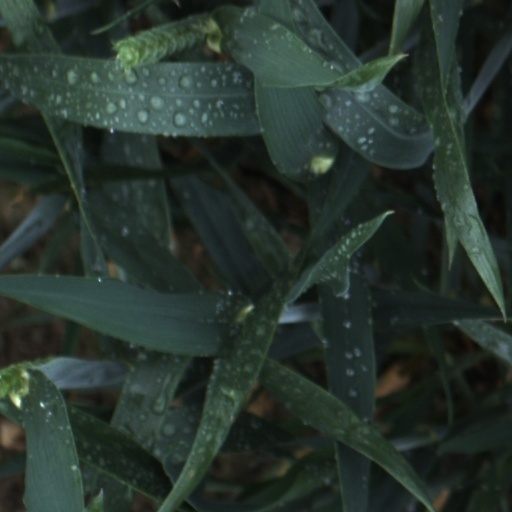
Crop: wheat